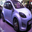
Label: automobile